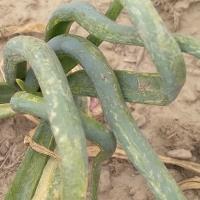
Crop: Onion
Condition: virosis-d